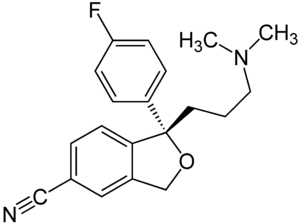
Selektive serotoningenoptagshæmmere
Den kemiske struktur af escitalopram.
Selektive serotoningenoptagshæmmere engelsk: Selective serotonin reuptake inhibitor er en gruppe antidepressive lægemidler. For voksne over 18 år anvendes de antidepressive lægemidler til behandling af moderate og svære depressioner, angstlidelser og visse personlighedsforstyrrelser. Der er andre retningslinjer for medikamentel behandling af psykiske lidelser, hos børn og unge der er under 18 år.